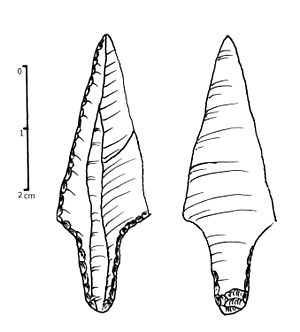
Ŝwidrykultur
Świderisk spids
Ŝwidrykulturen var en kultur i området sydøst for Østersøen i tiden 11.000-9.500 f.Kr.